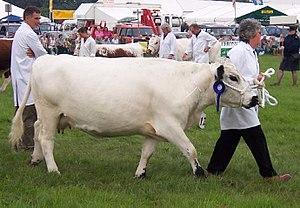
La British white est une race bovine britannique.